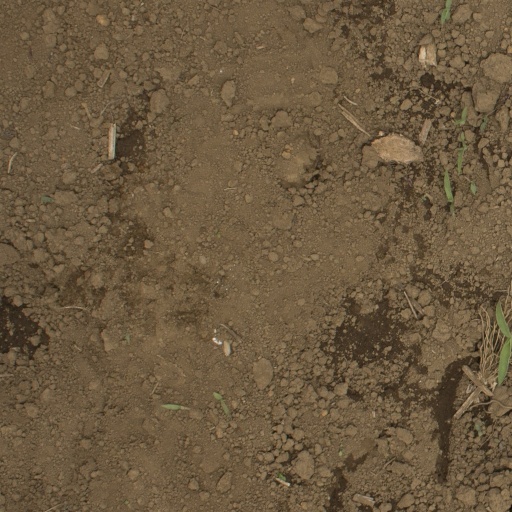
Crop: Jerusalem artichoke